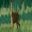
Label: deer